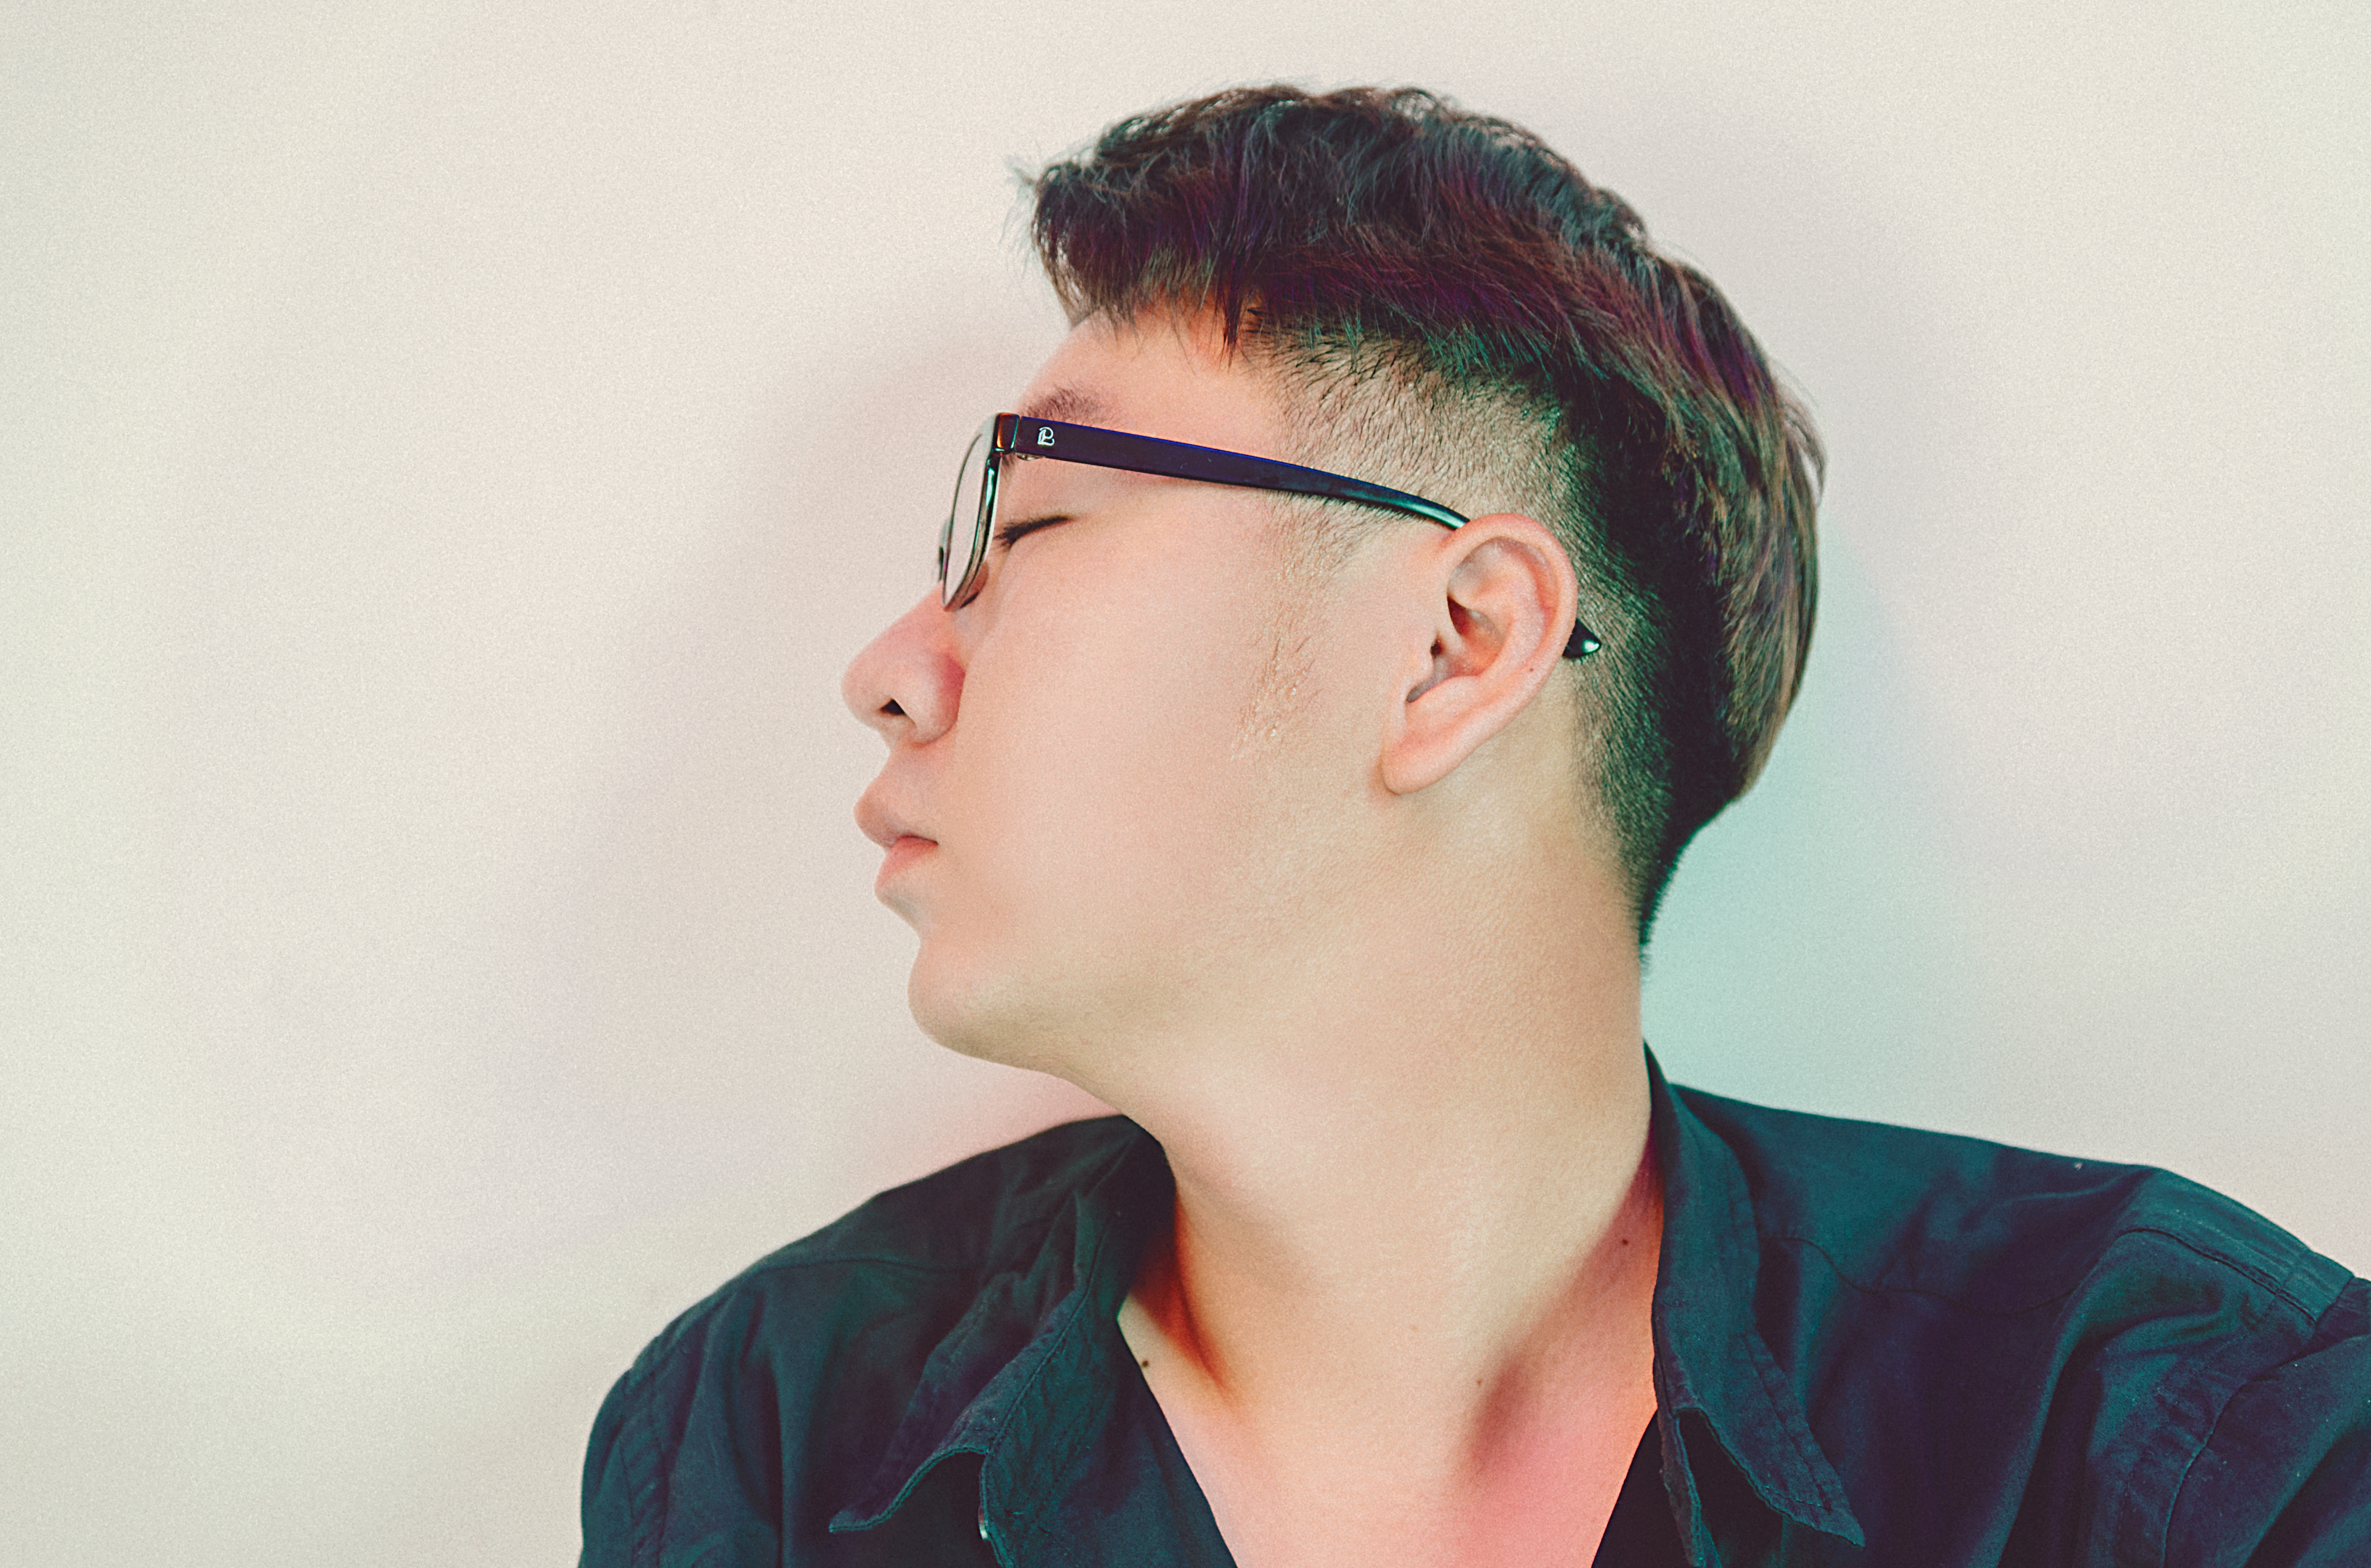
love, cute, portrait, travel, happy, lovely, men, photography, photograph, eyewear, glasses, chin, eyebrow, nose, vision care, hairstyle, forehead, cool, hair coloring, ear, neck, fun